Colorado River Storage Project

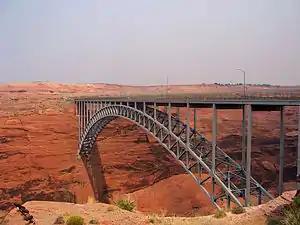
Glen Canyon Bridge

The Glen Canyon Unit, which consists of the Glen Canyon Dam, Lake Powell and the Glen Canyon Powerplant, is the largest and most important unit of the system. While the dam is located near Page in northern Arizona, the majority of Lake Powell resides in southern Utah. With a total storage capacity of of water in Lake Powell, the Glen Canyon Unit accounts for over 64% of the system's overall water storage capacity. The 1,296 megawatt capacity of the dam's hydroelectric generators accounts for almost 75% of the overall generating capacity of the project.